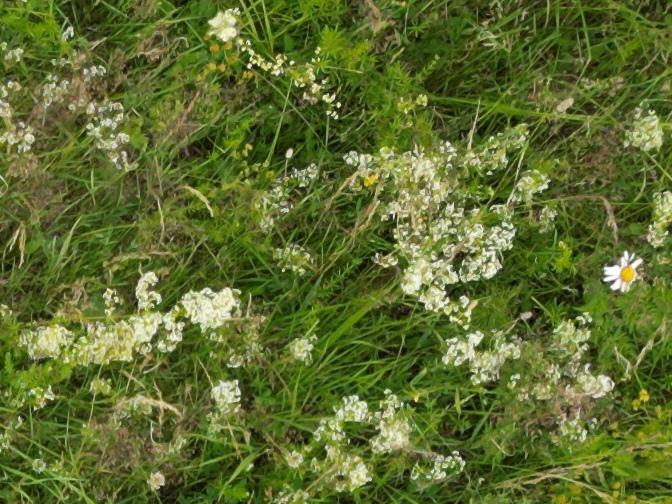
Flowers visible: yarrow flowers,  daisy flowers, yarrow flowers, yarrow flowers, yarrow flowers, yarrow flowers, yarrow flowers, yarrow flowers, yarrow flowers, yarrow flowers, yarrow flowers